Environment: lab
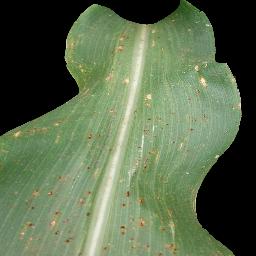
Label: common_rust